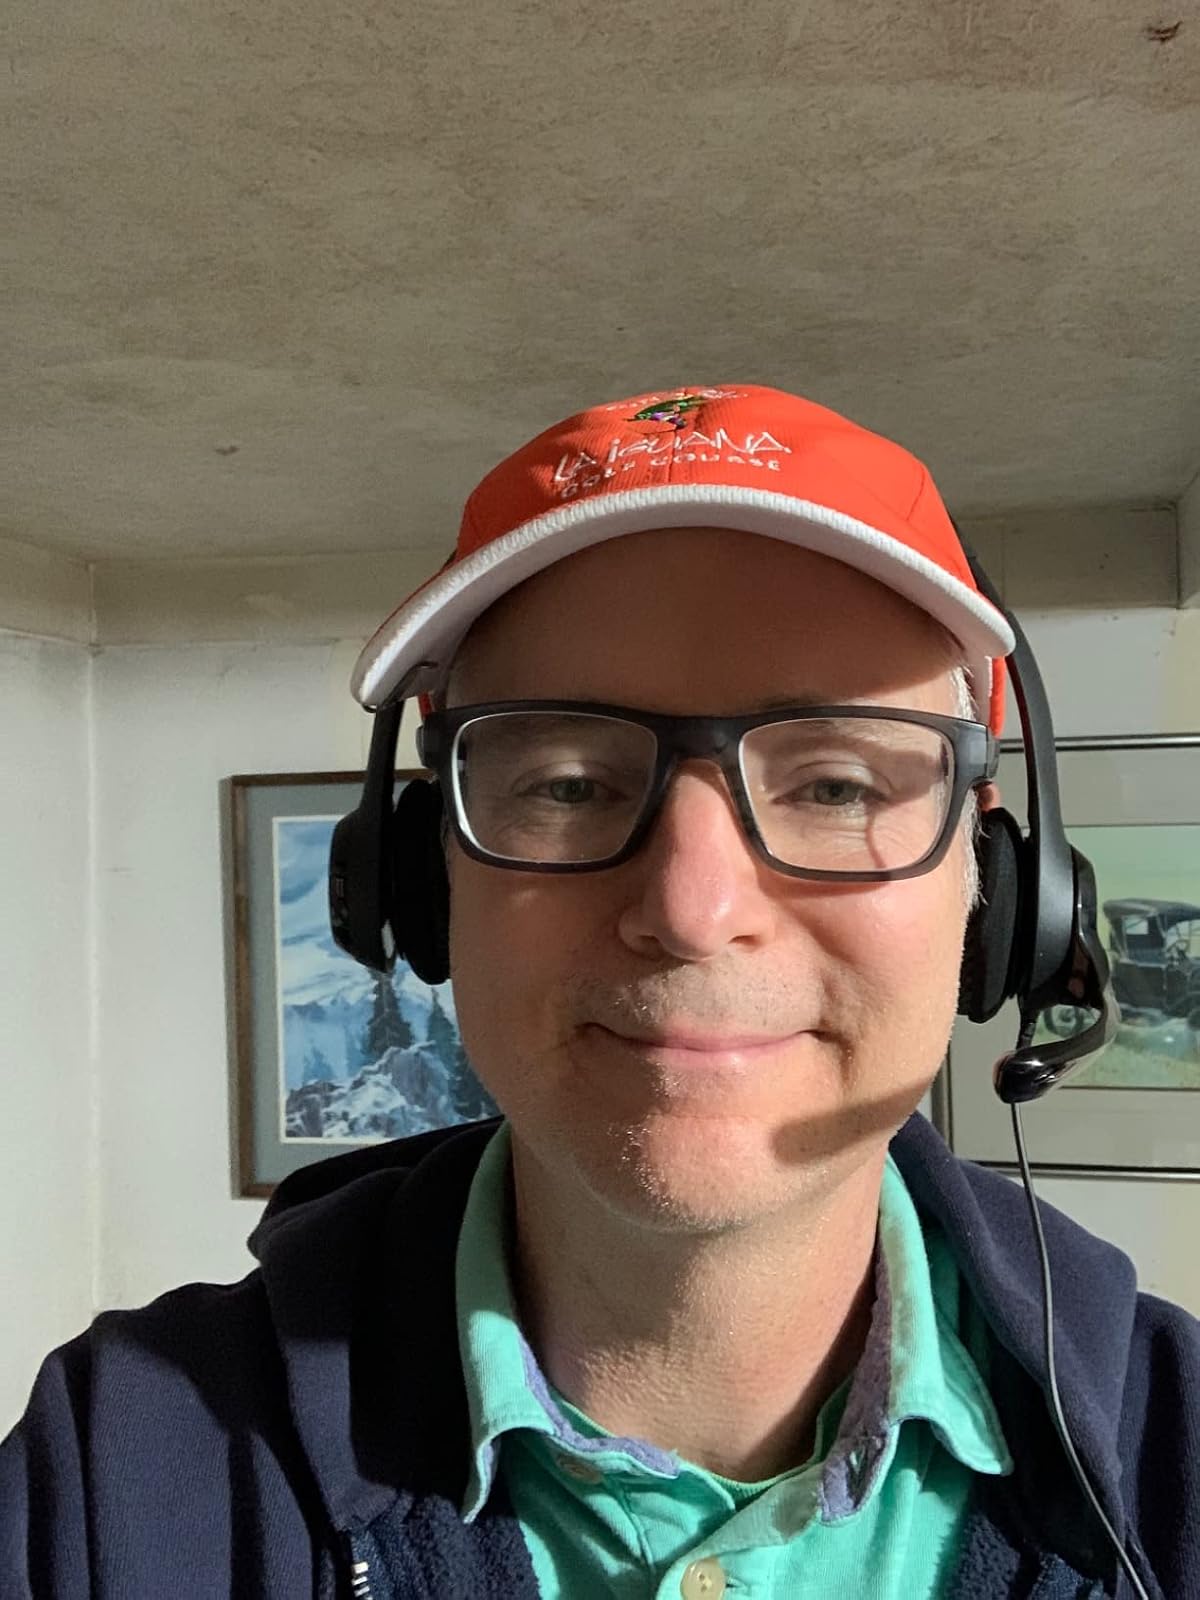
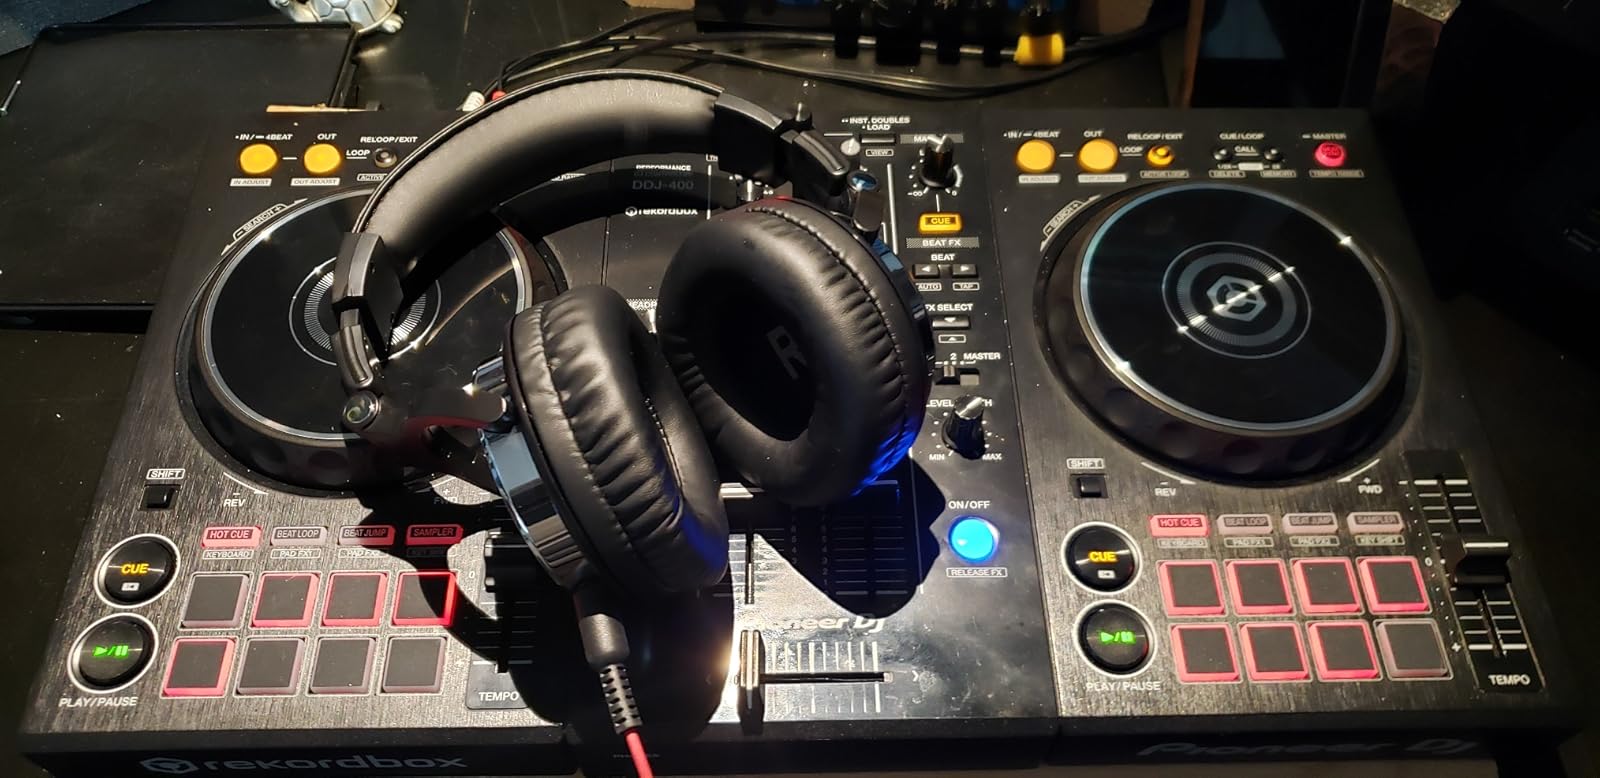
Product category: headphones
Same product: no